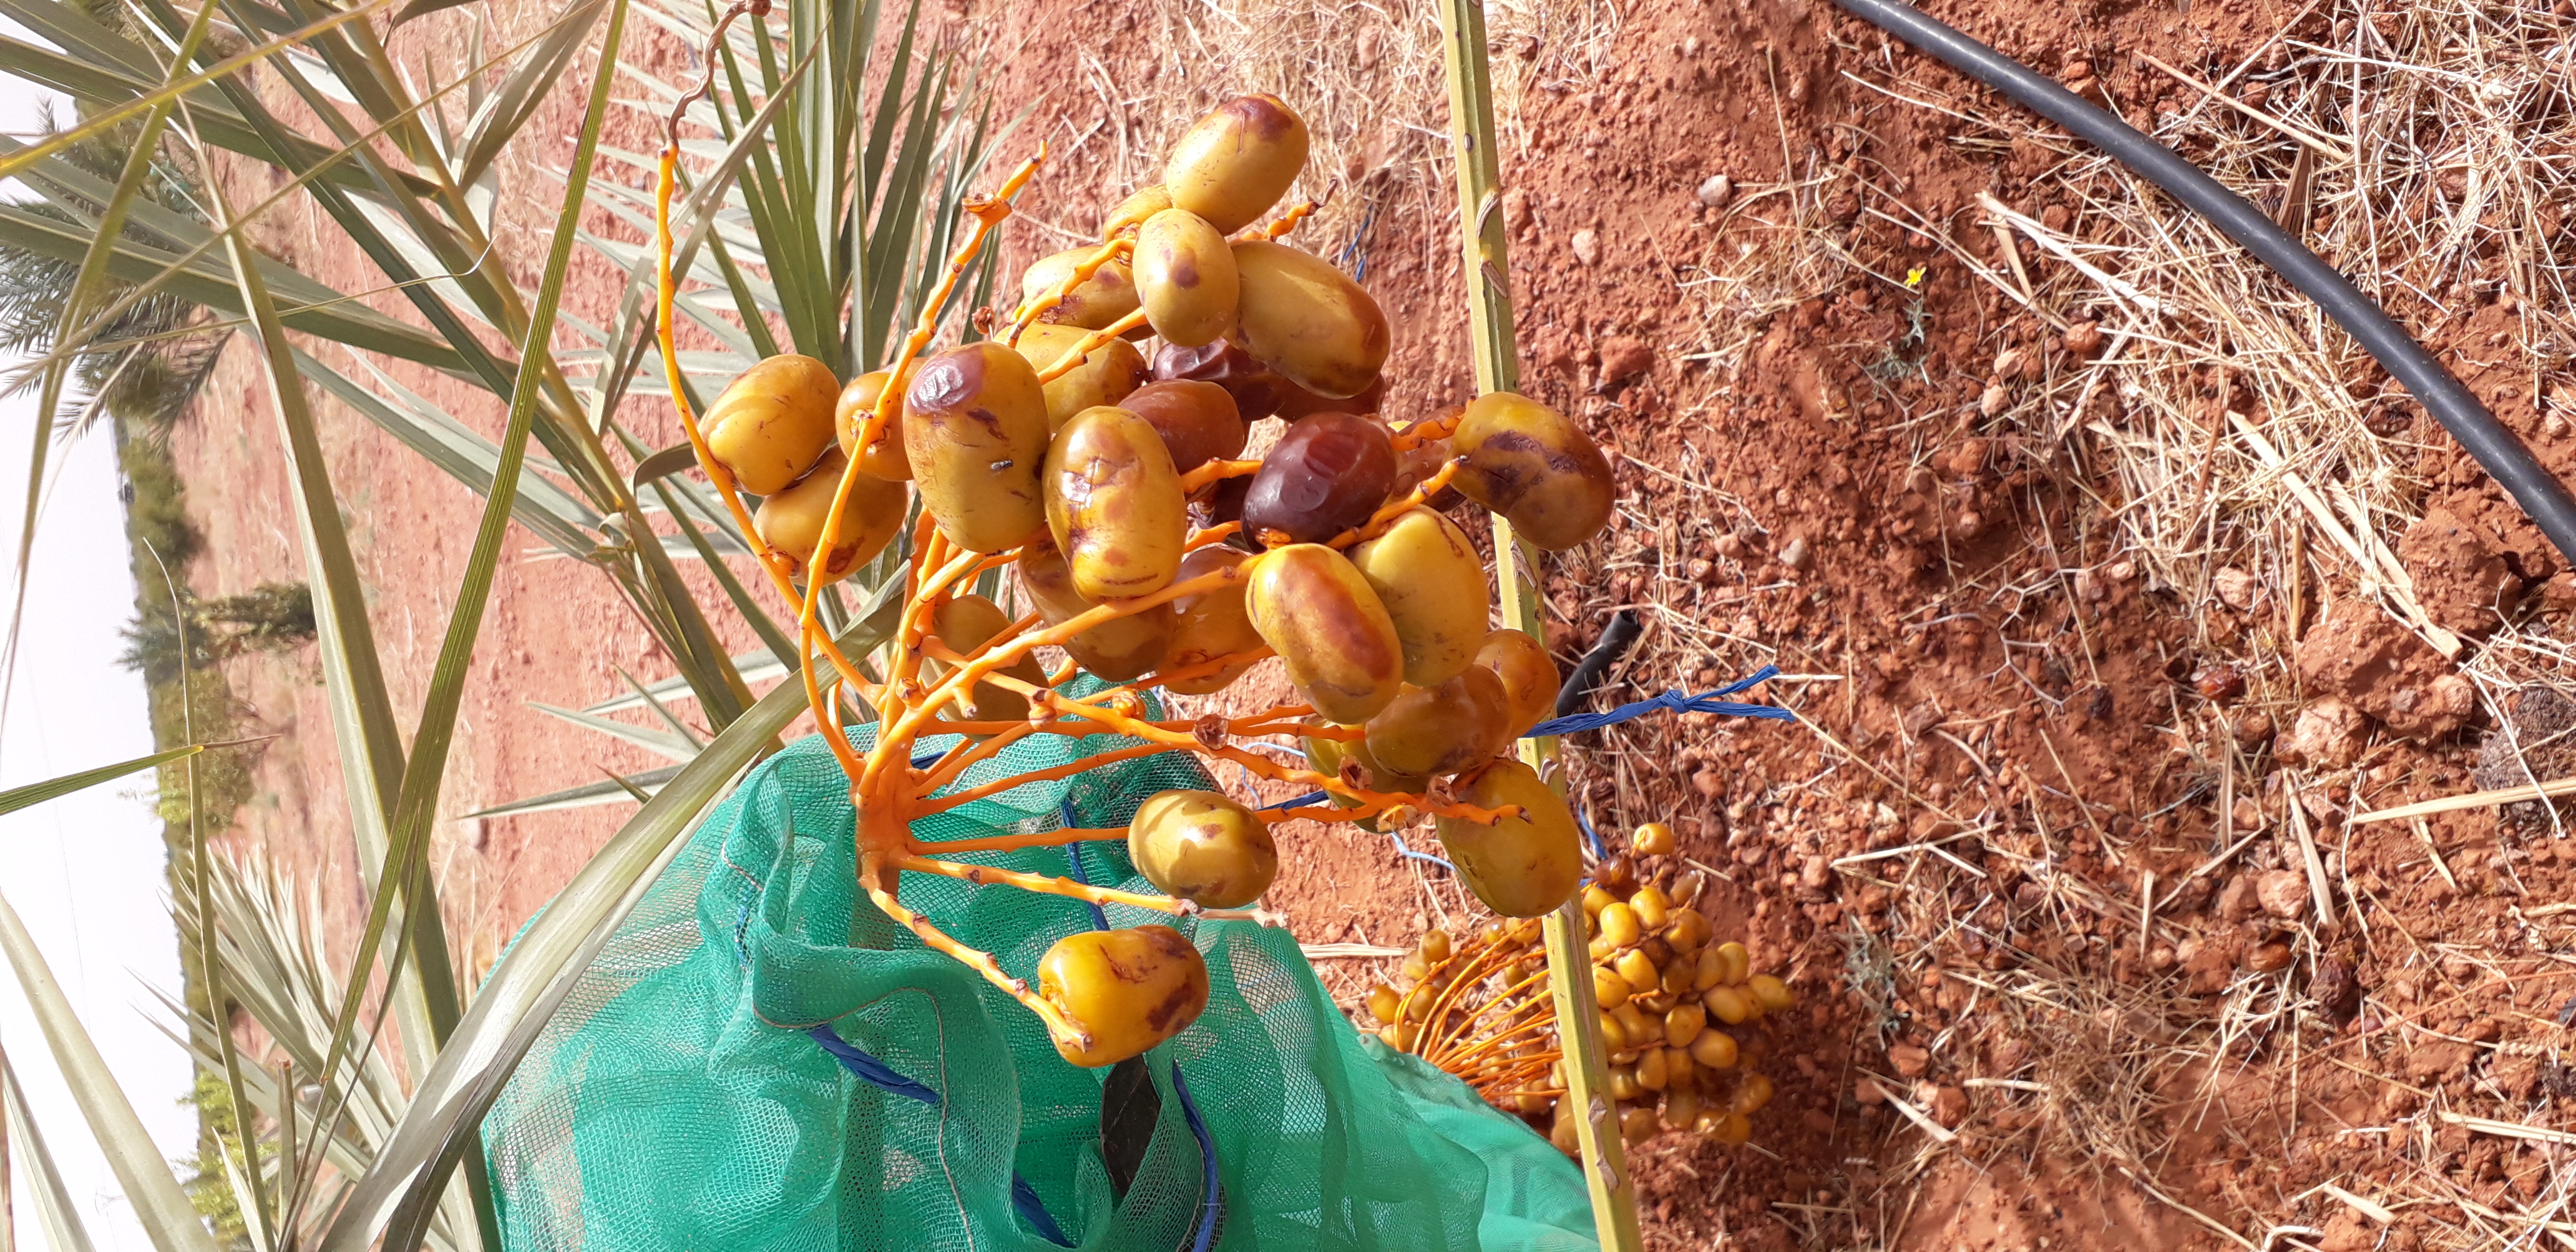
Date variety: Boufagous